Lucent Technologies

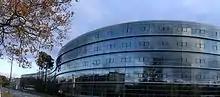
Lucent Technologies Nuremberg building was an expansion to two existing buildings in Germany previously owned by Philips Kommunikations Industrie and acquired by AT&T Network Systems.

To meet customer and business needs, further locations were built and leased for Lucent, rather than built as corporate assets. At September, 1997 Lucent reported that future non-cancelable lease payments totaled $1,037 million.